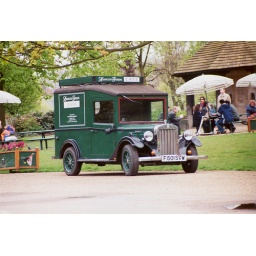
A vending truck spotted in London's Kensington Garden.